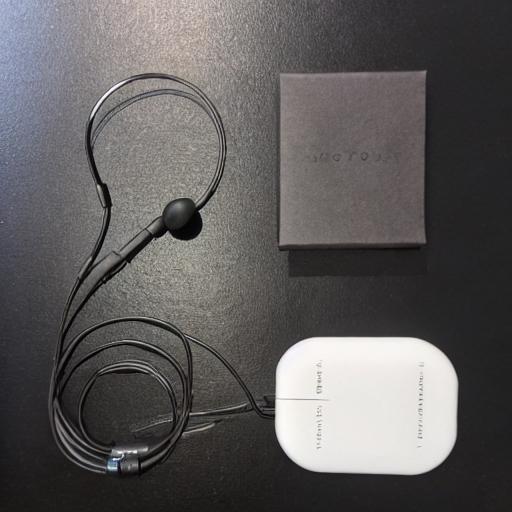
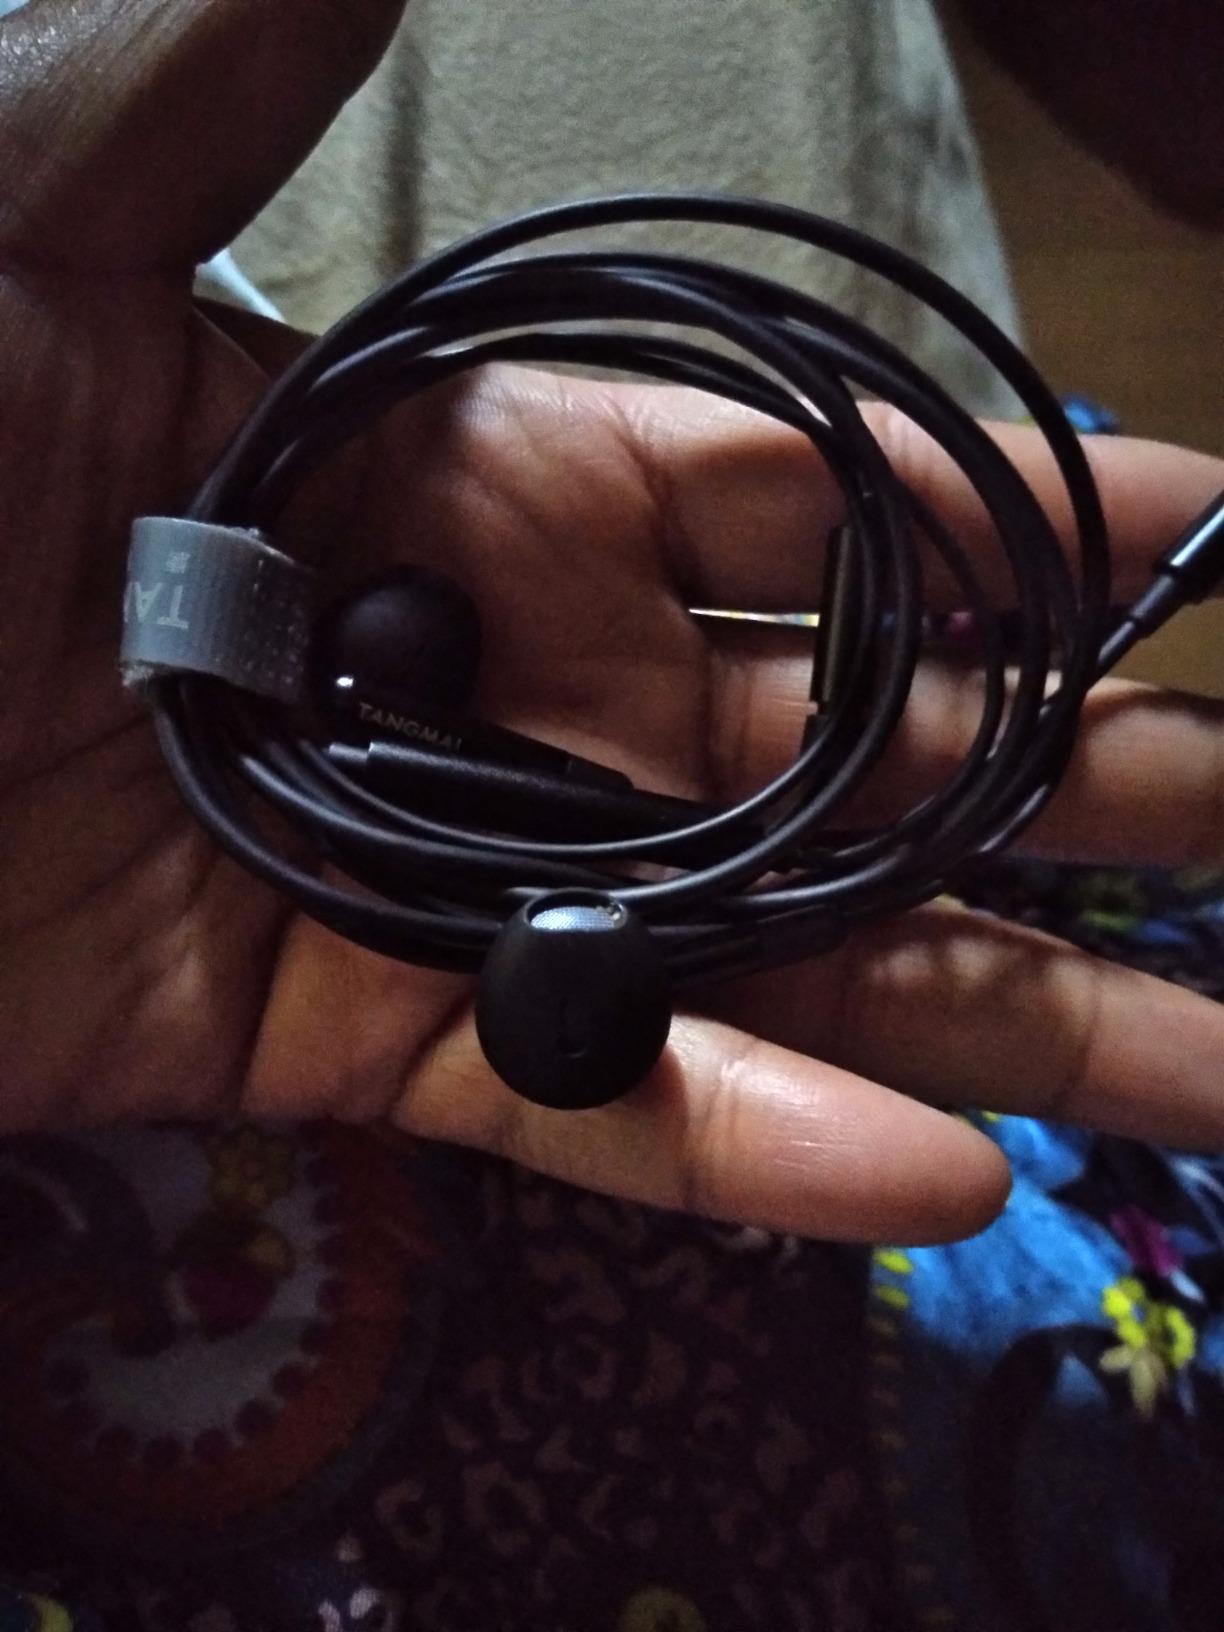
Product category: earbuds
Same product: no